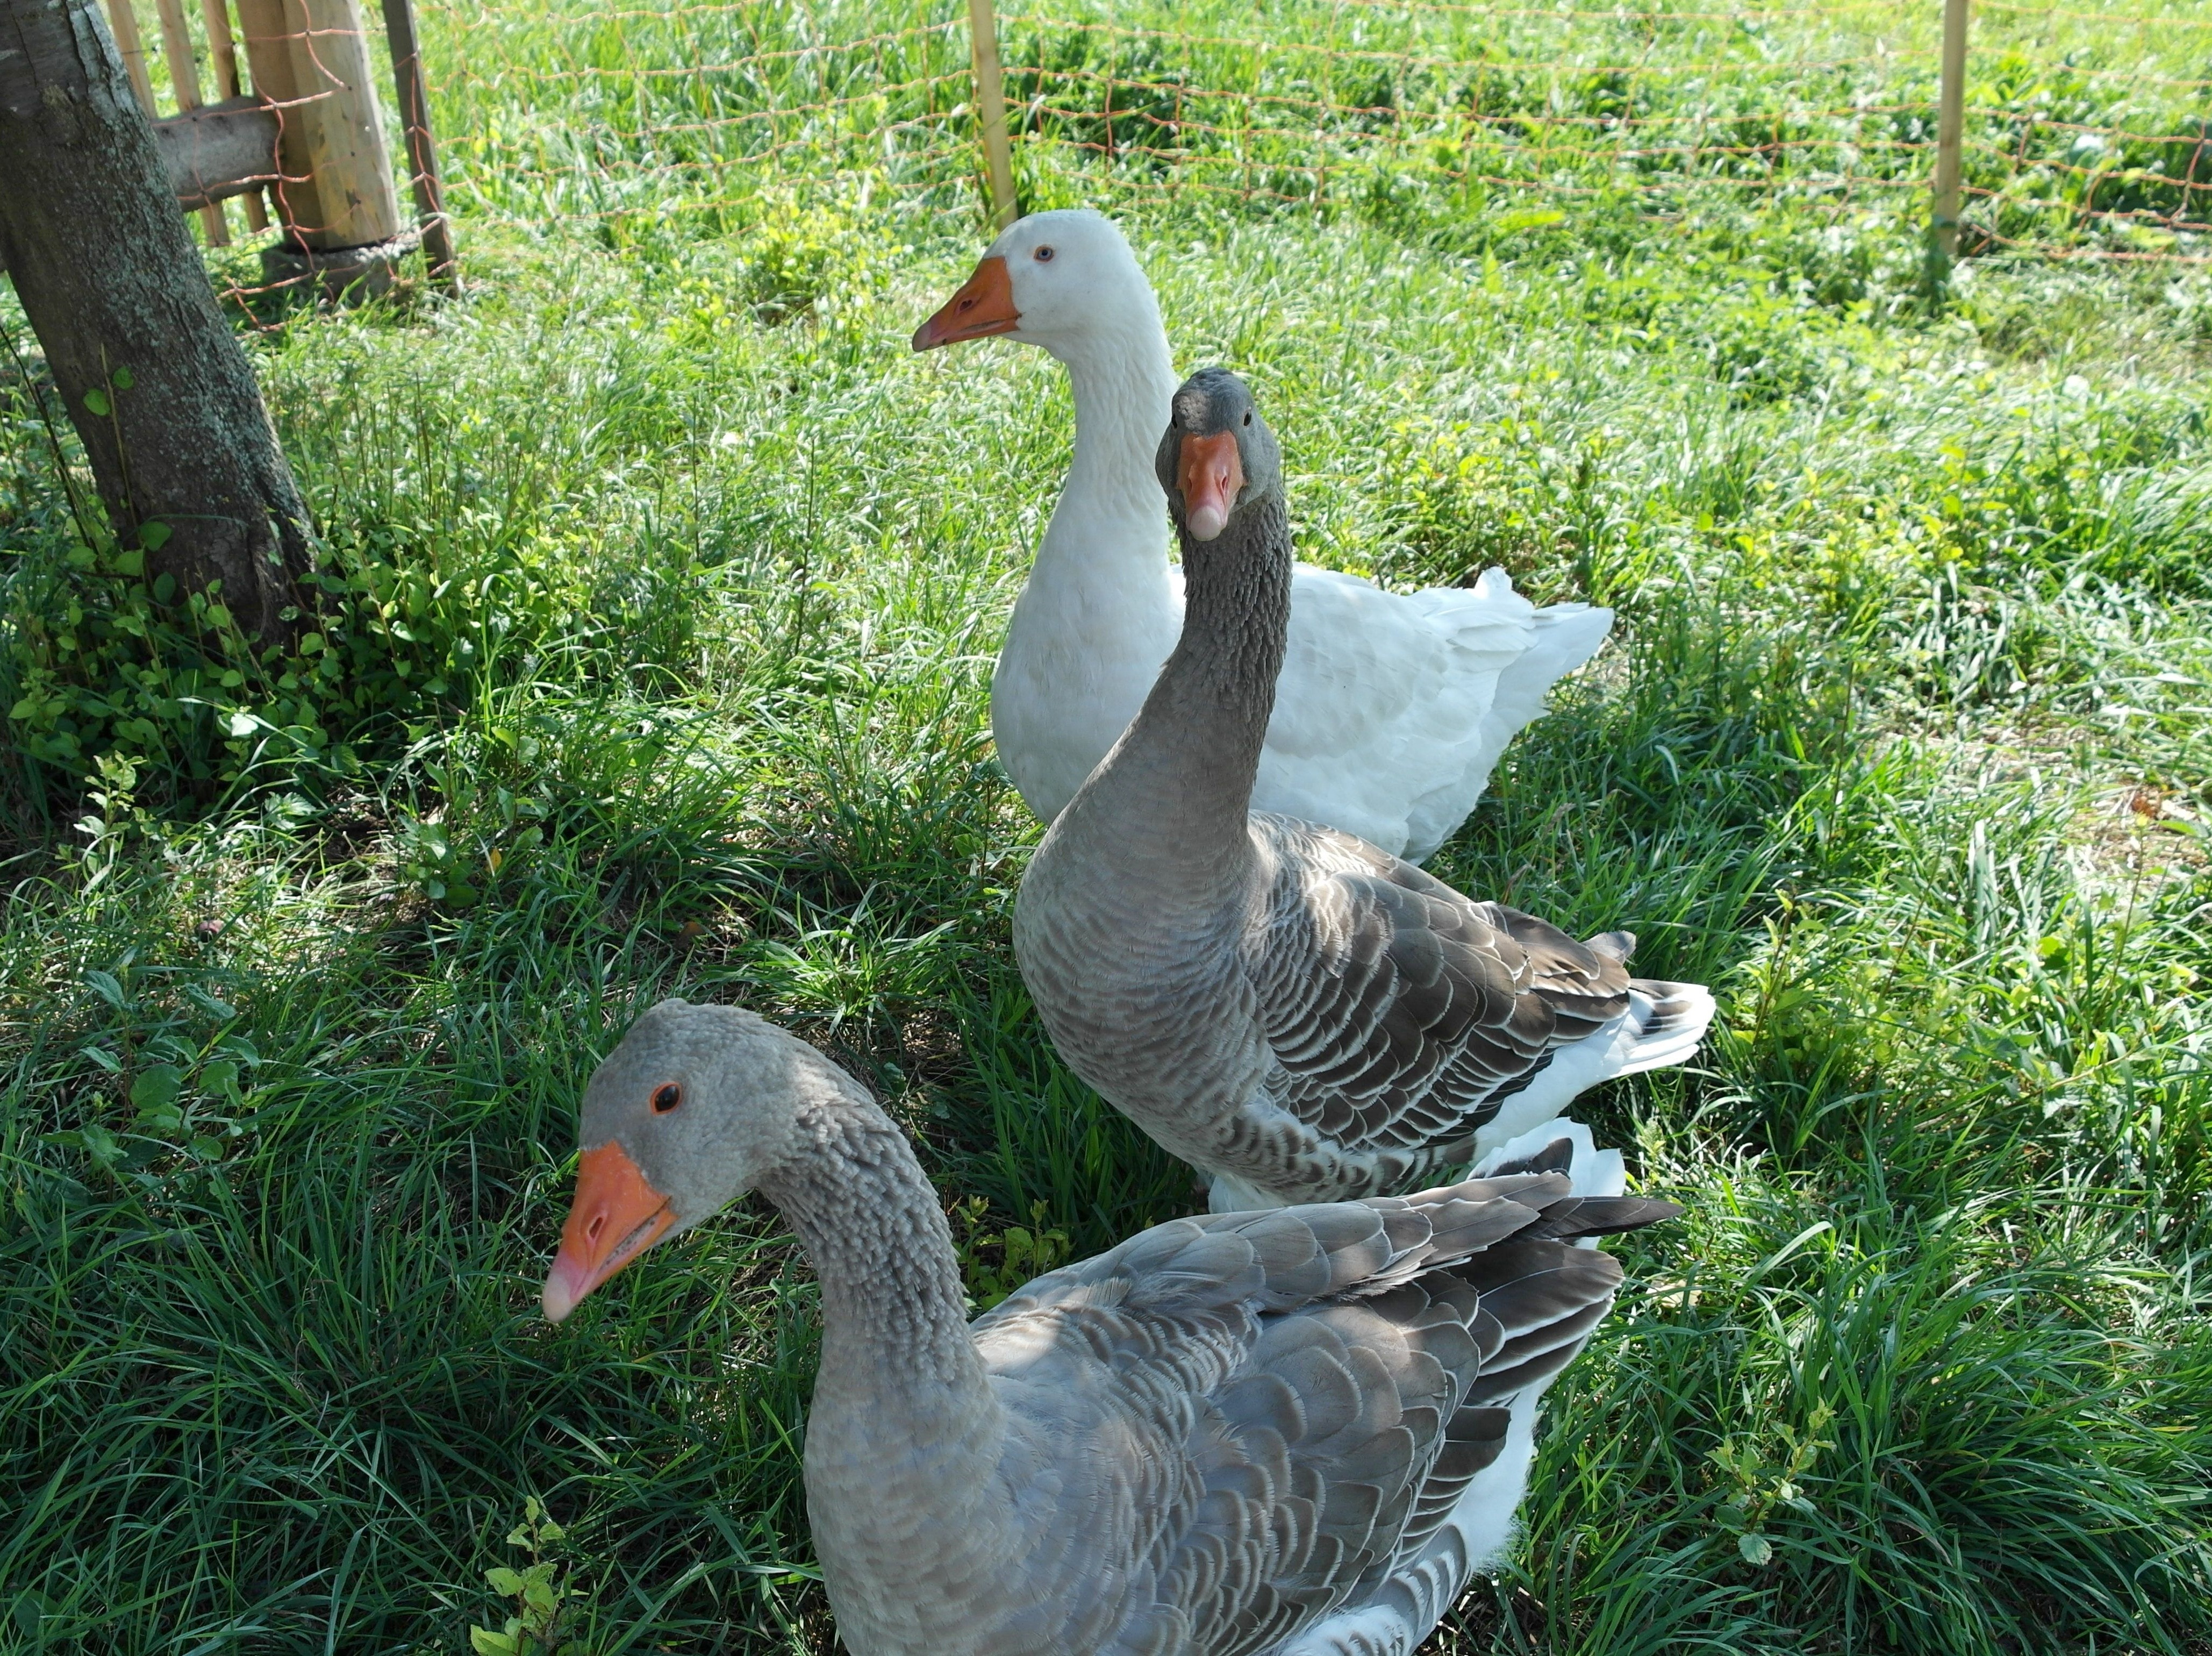
bird, meadow, wildlife, beak, fowl, fauna, birds, duck, animals, goose, geese, vertebrate, waterfowl, idyll, water bird, mallard, ducks geese and swans